St. Donatus, Iowa

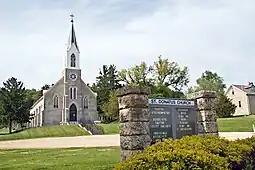
Saint Donatus Catholic Church

St. Donatus or Saint Donatus is a city in Jackson County, Iowa, United States. The population was 120 at the time of the 2020 census. St. Donatus is known for its status as a Luxembourgish village, with historic architecture and views along U.S. Route 52. It is the home of a historic Catholic church, which is dedicated to Saint Donatus of Muenstereifel, the town's namesake. It was formerly named Tete Des Morts, which is the name of a creek that flows through the village.